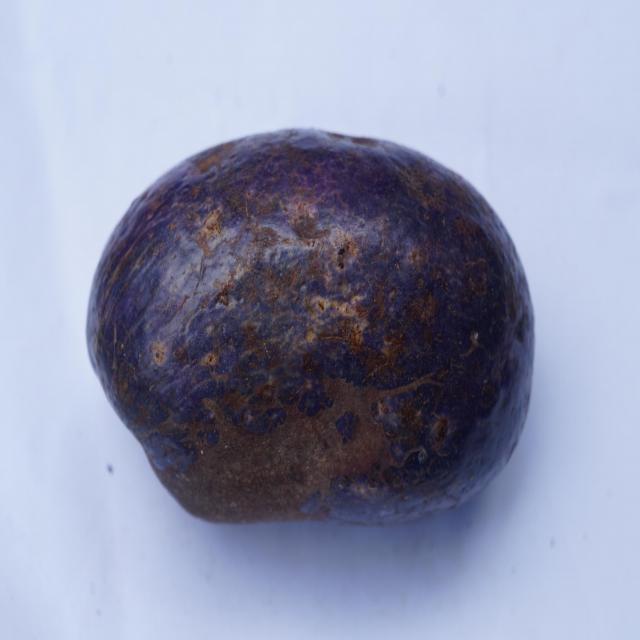
Plum grade: unaffected